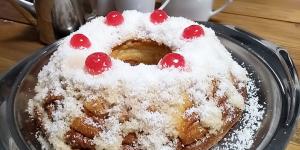
pastel de coco